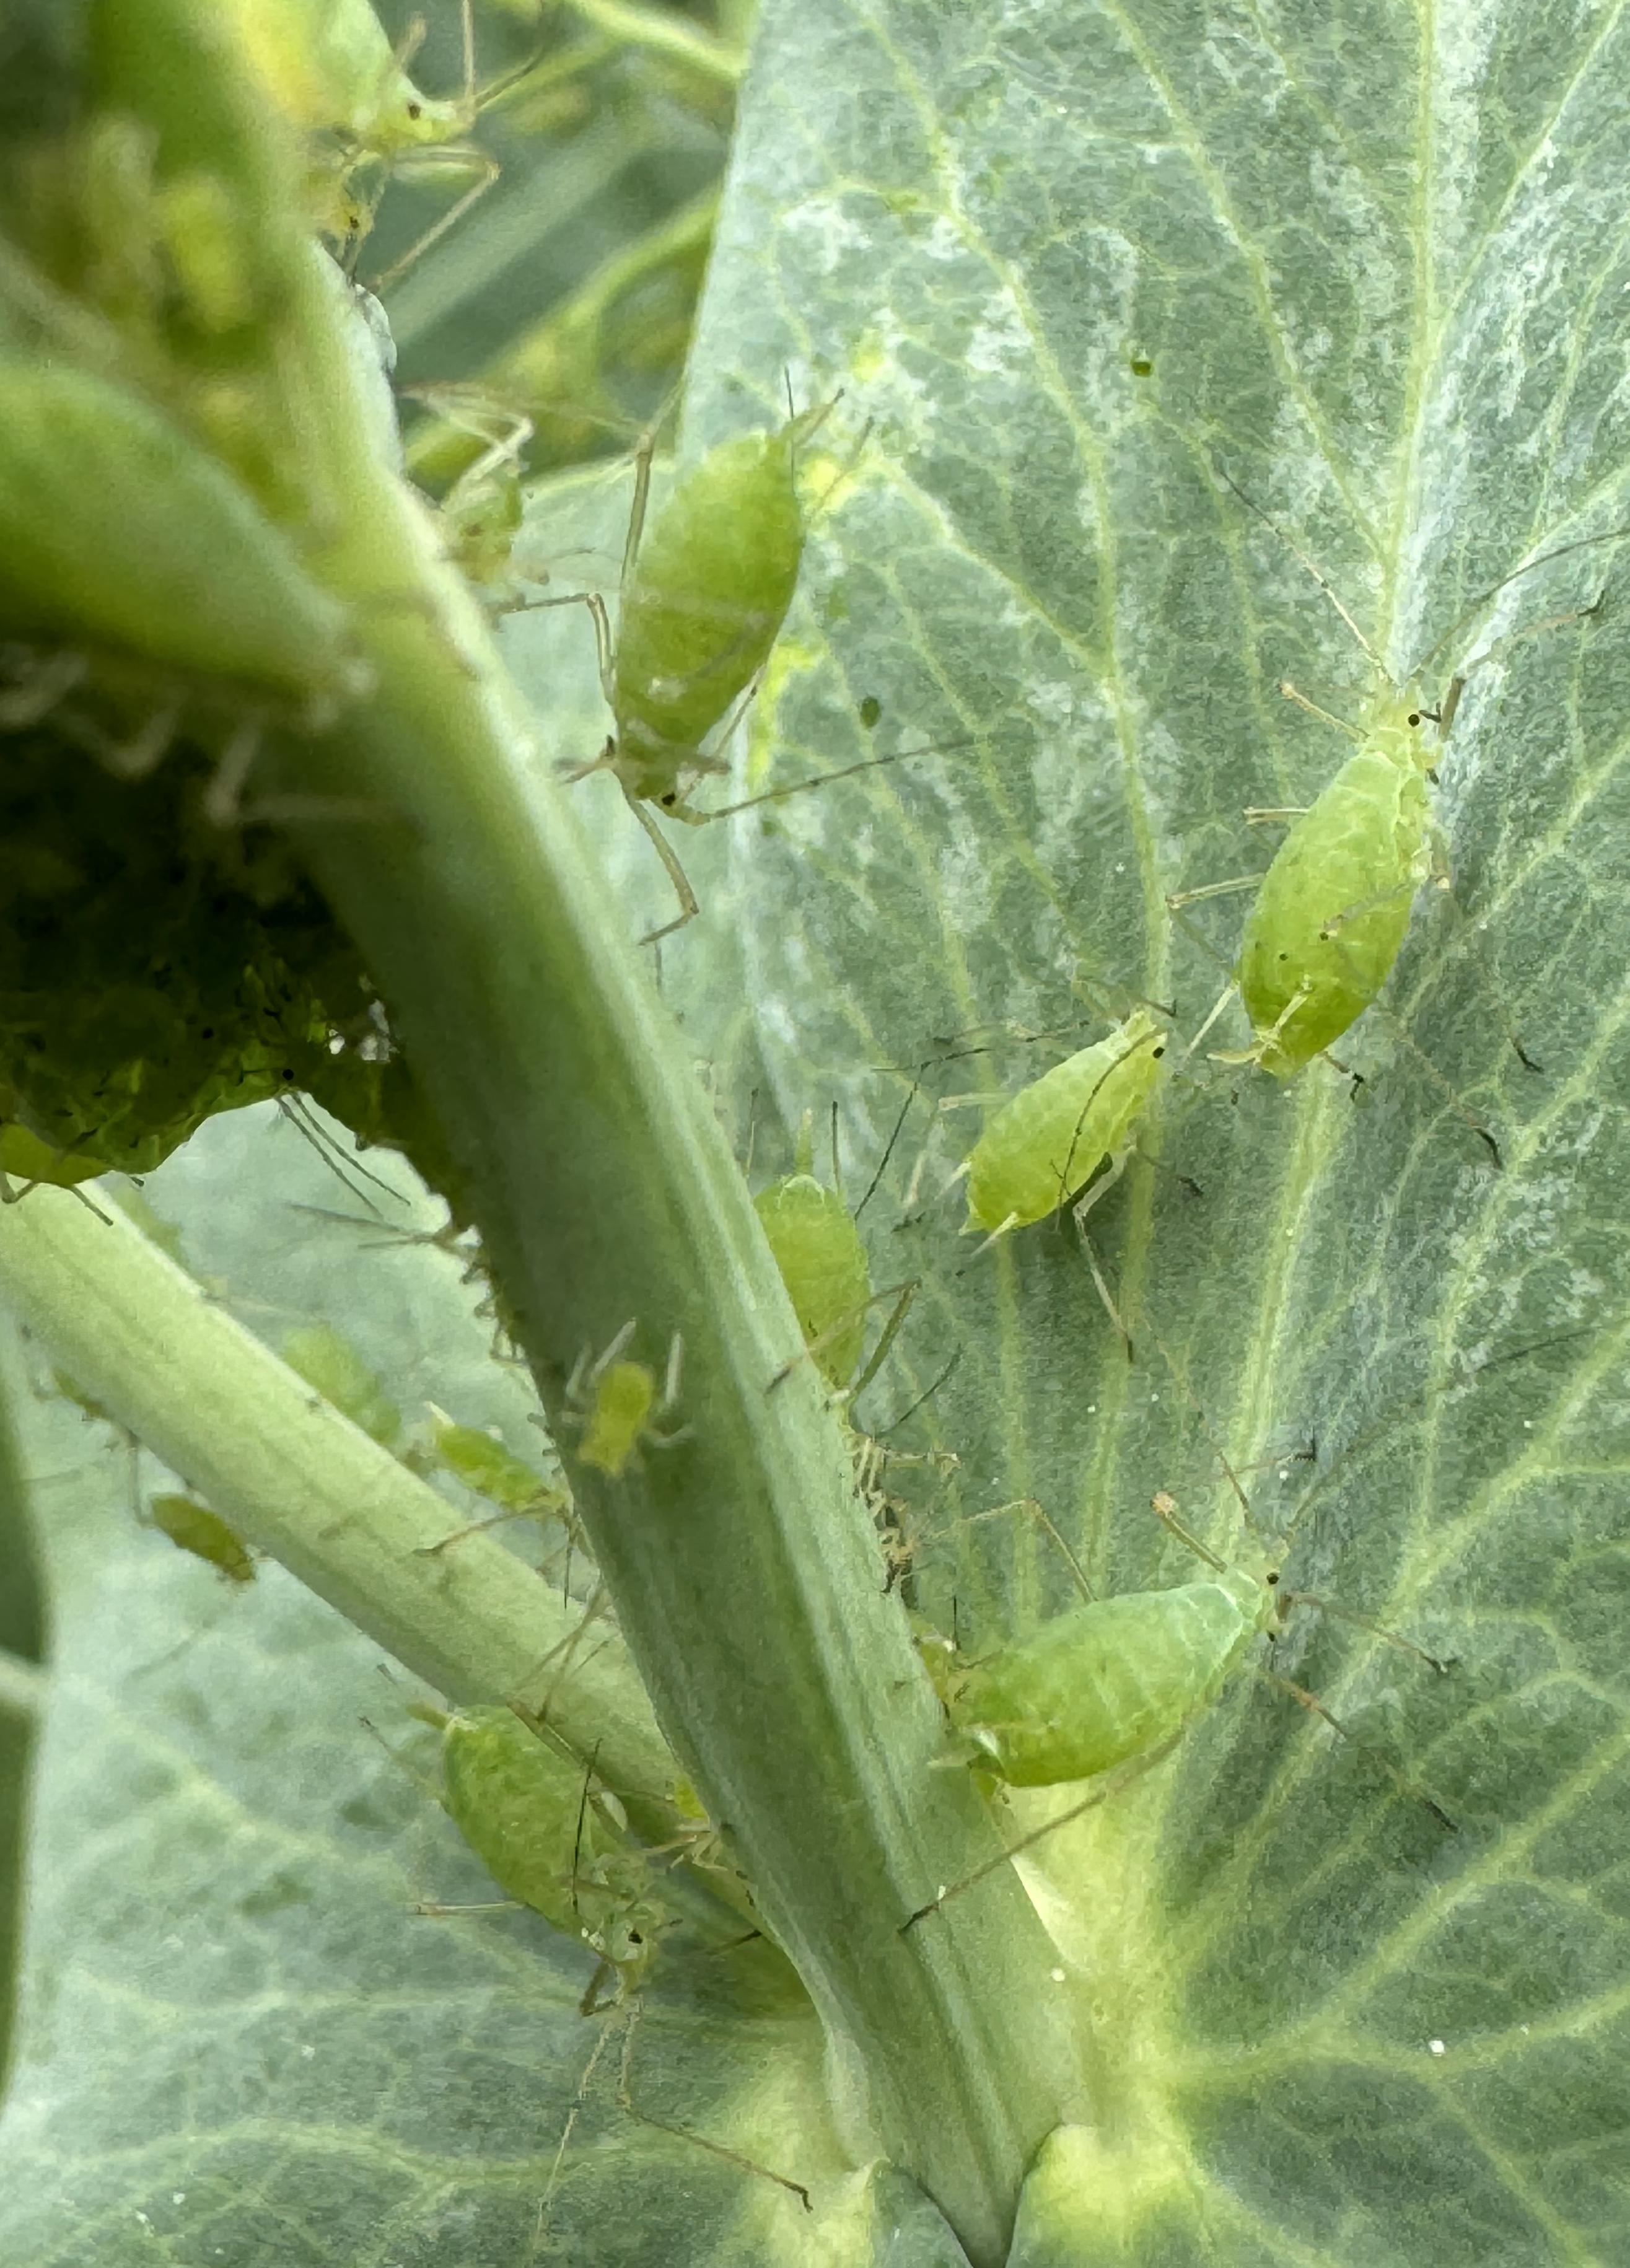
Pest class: pea_aphid